United Nations Security Council Resolution 1053

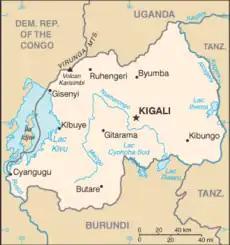
Rwanda

United Nations Security Council resolution 1053, adopted unanimously on 23 April 1996, after recalling all previous resolutions on Rwanda, particularly resolutions 918 (1994), 997 (1995), 1011 (1995) and 1013 (1995), the Council reviewed the findings of the Commission of Inquiry concerning violations of the arms embargo against former Rwandan government forces.